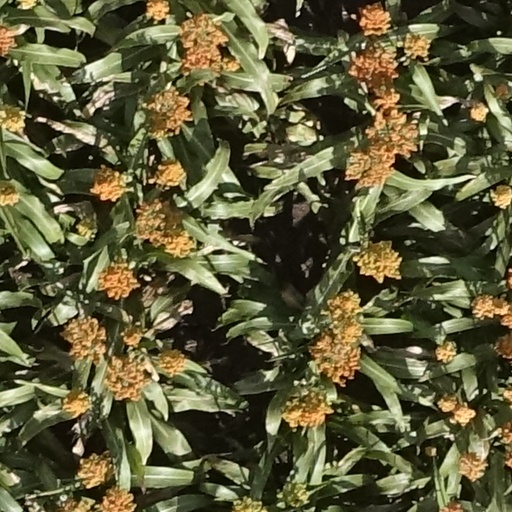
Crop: sorghum